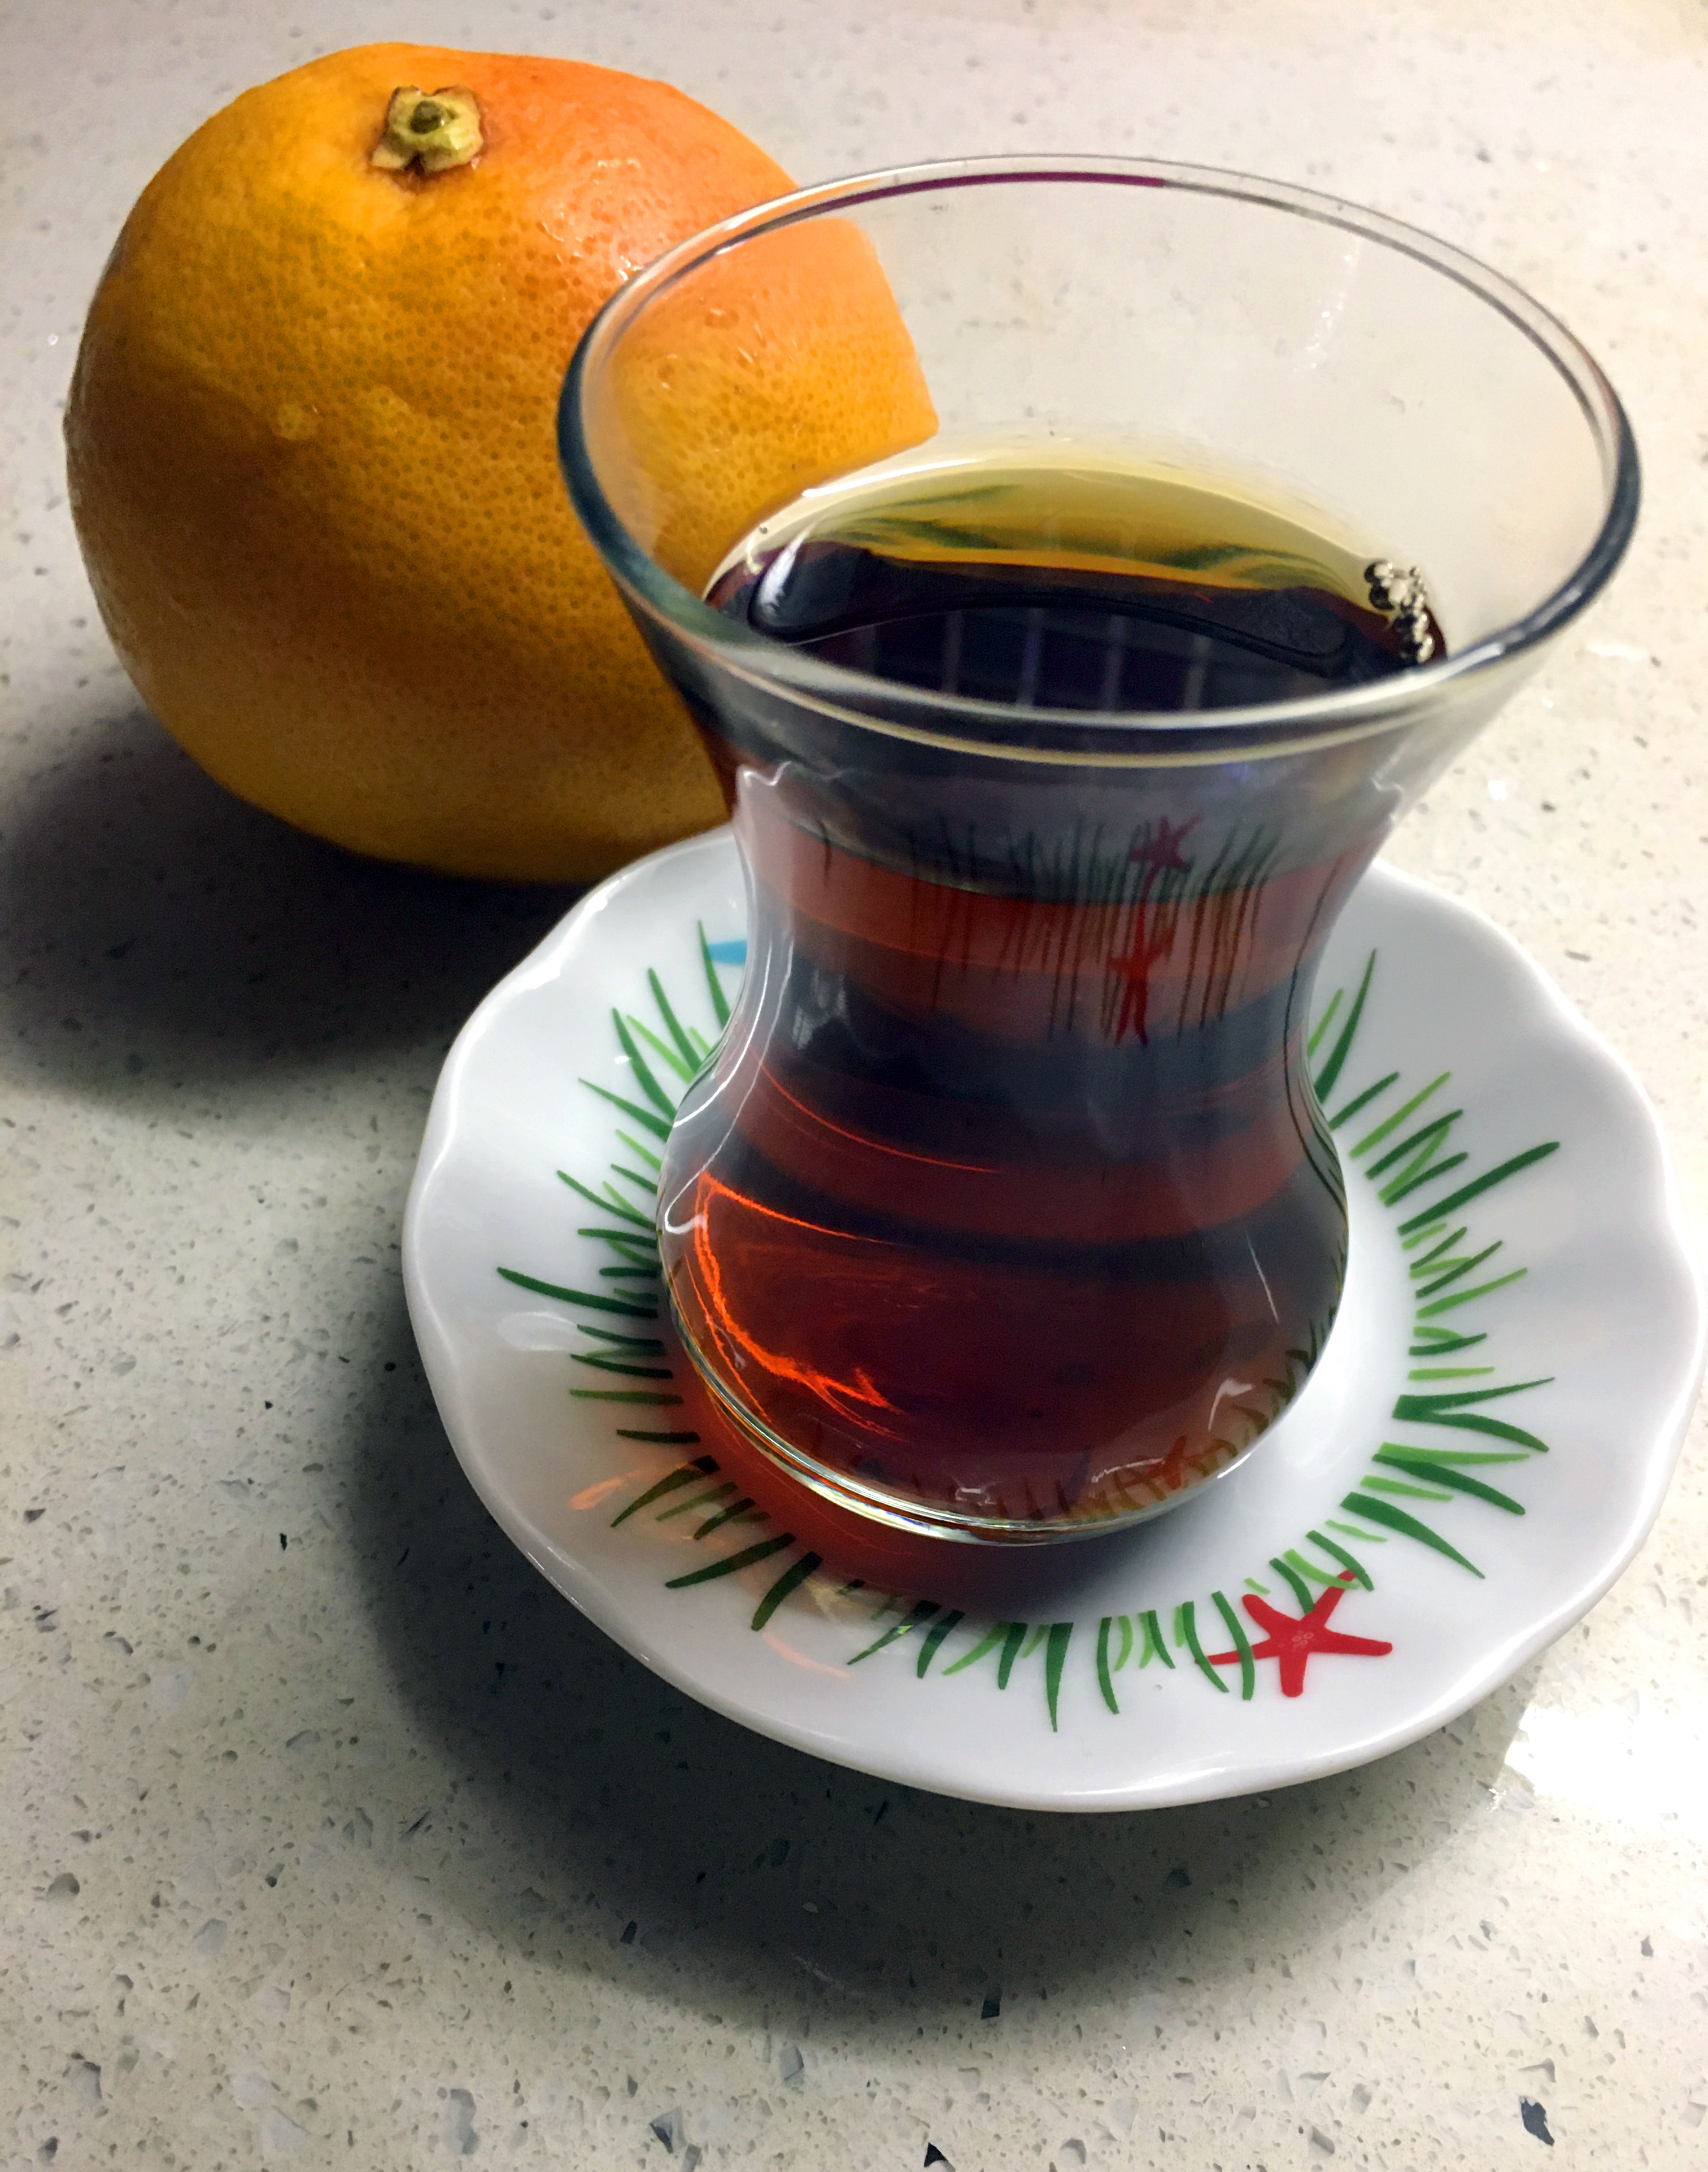
tea, drink, food, ingredient, citrus, orange, juice, liqueur, chinese herb tea, serveware, fruit, tangerine